William Clopton

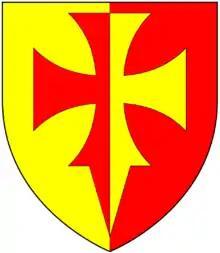
Arms of Clopton of Clopton, in the parish of Stratford-upon-Avon, Warwickshire: "Per pale or and gules, a cross patée fitchée counterchanged". As seen on the monument to George Carew, 1st Earl of Totnes (1555–1629), and his wife Joyce Clopton (d.1637) in the Church of the Holy Trinity, Stratford-upon-Avon

William Clopton (1538–1592) was a member of the English gentry who inherited New Place in Stratford upon Avon, and in 1563 sold it to William Bott.